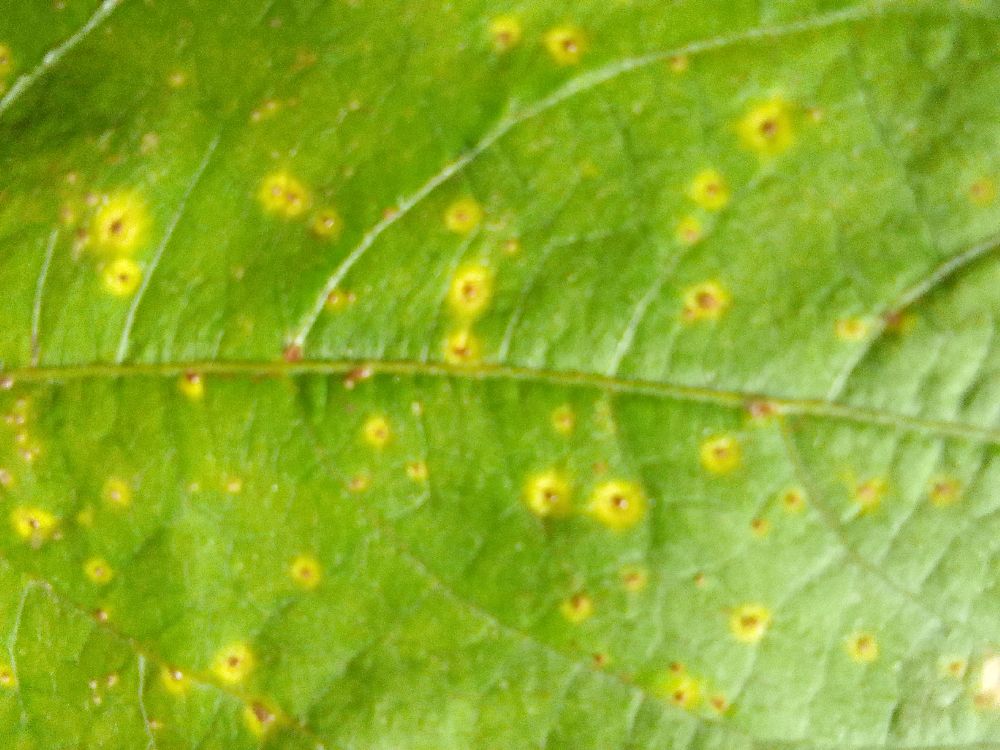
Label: rust